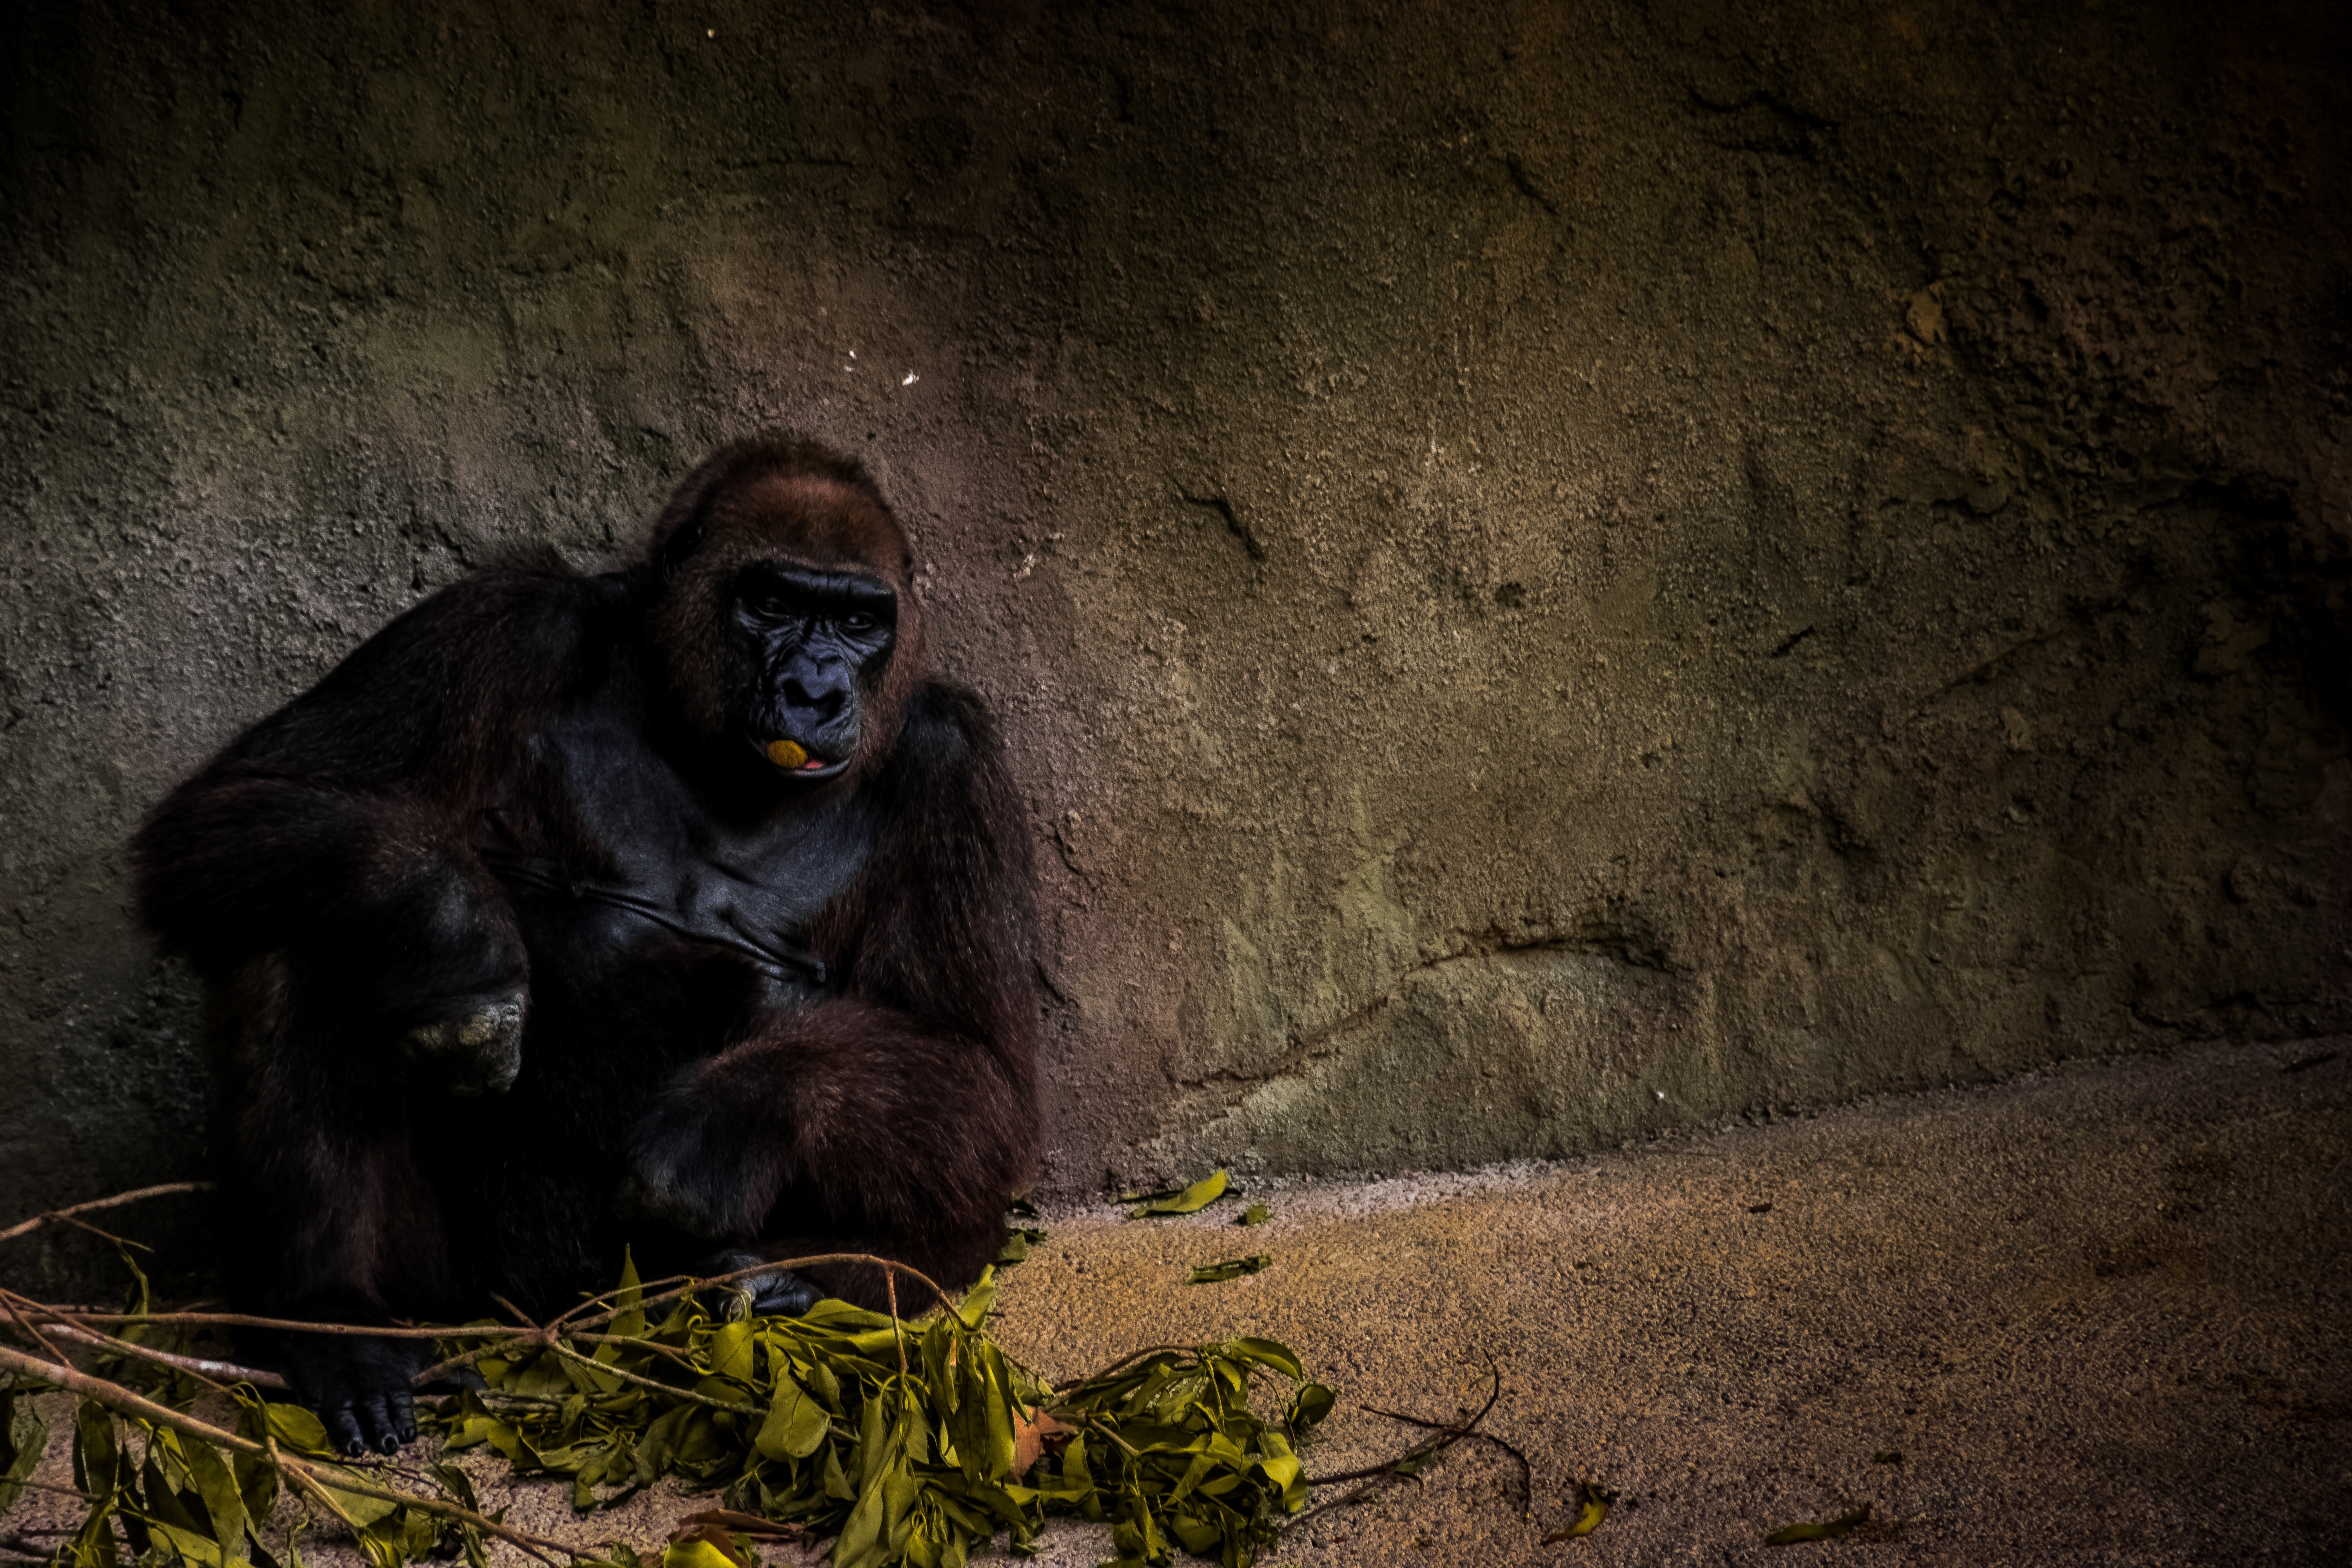
animal, wildlife, jungle, mammal, darkness, fauna, primate, gorilla, chimpanzee, wild animal, ape, vertebrate, animal photography, great ape